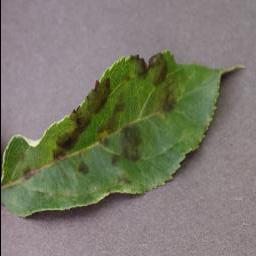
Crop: apple
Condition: scab